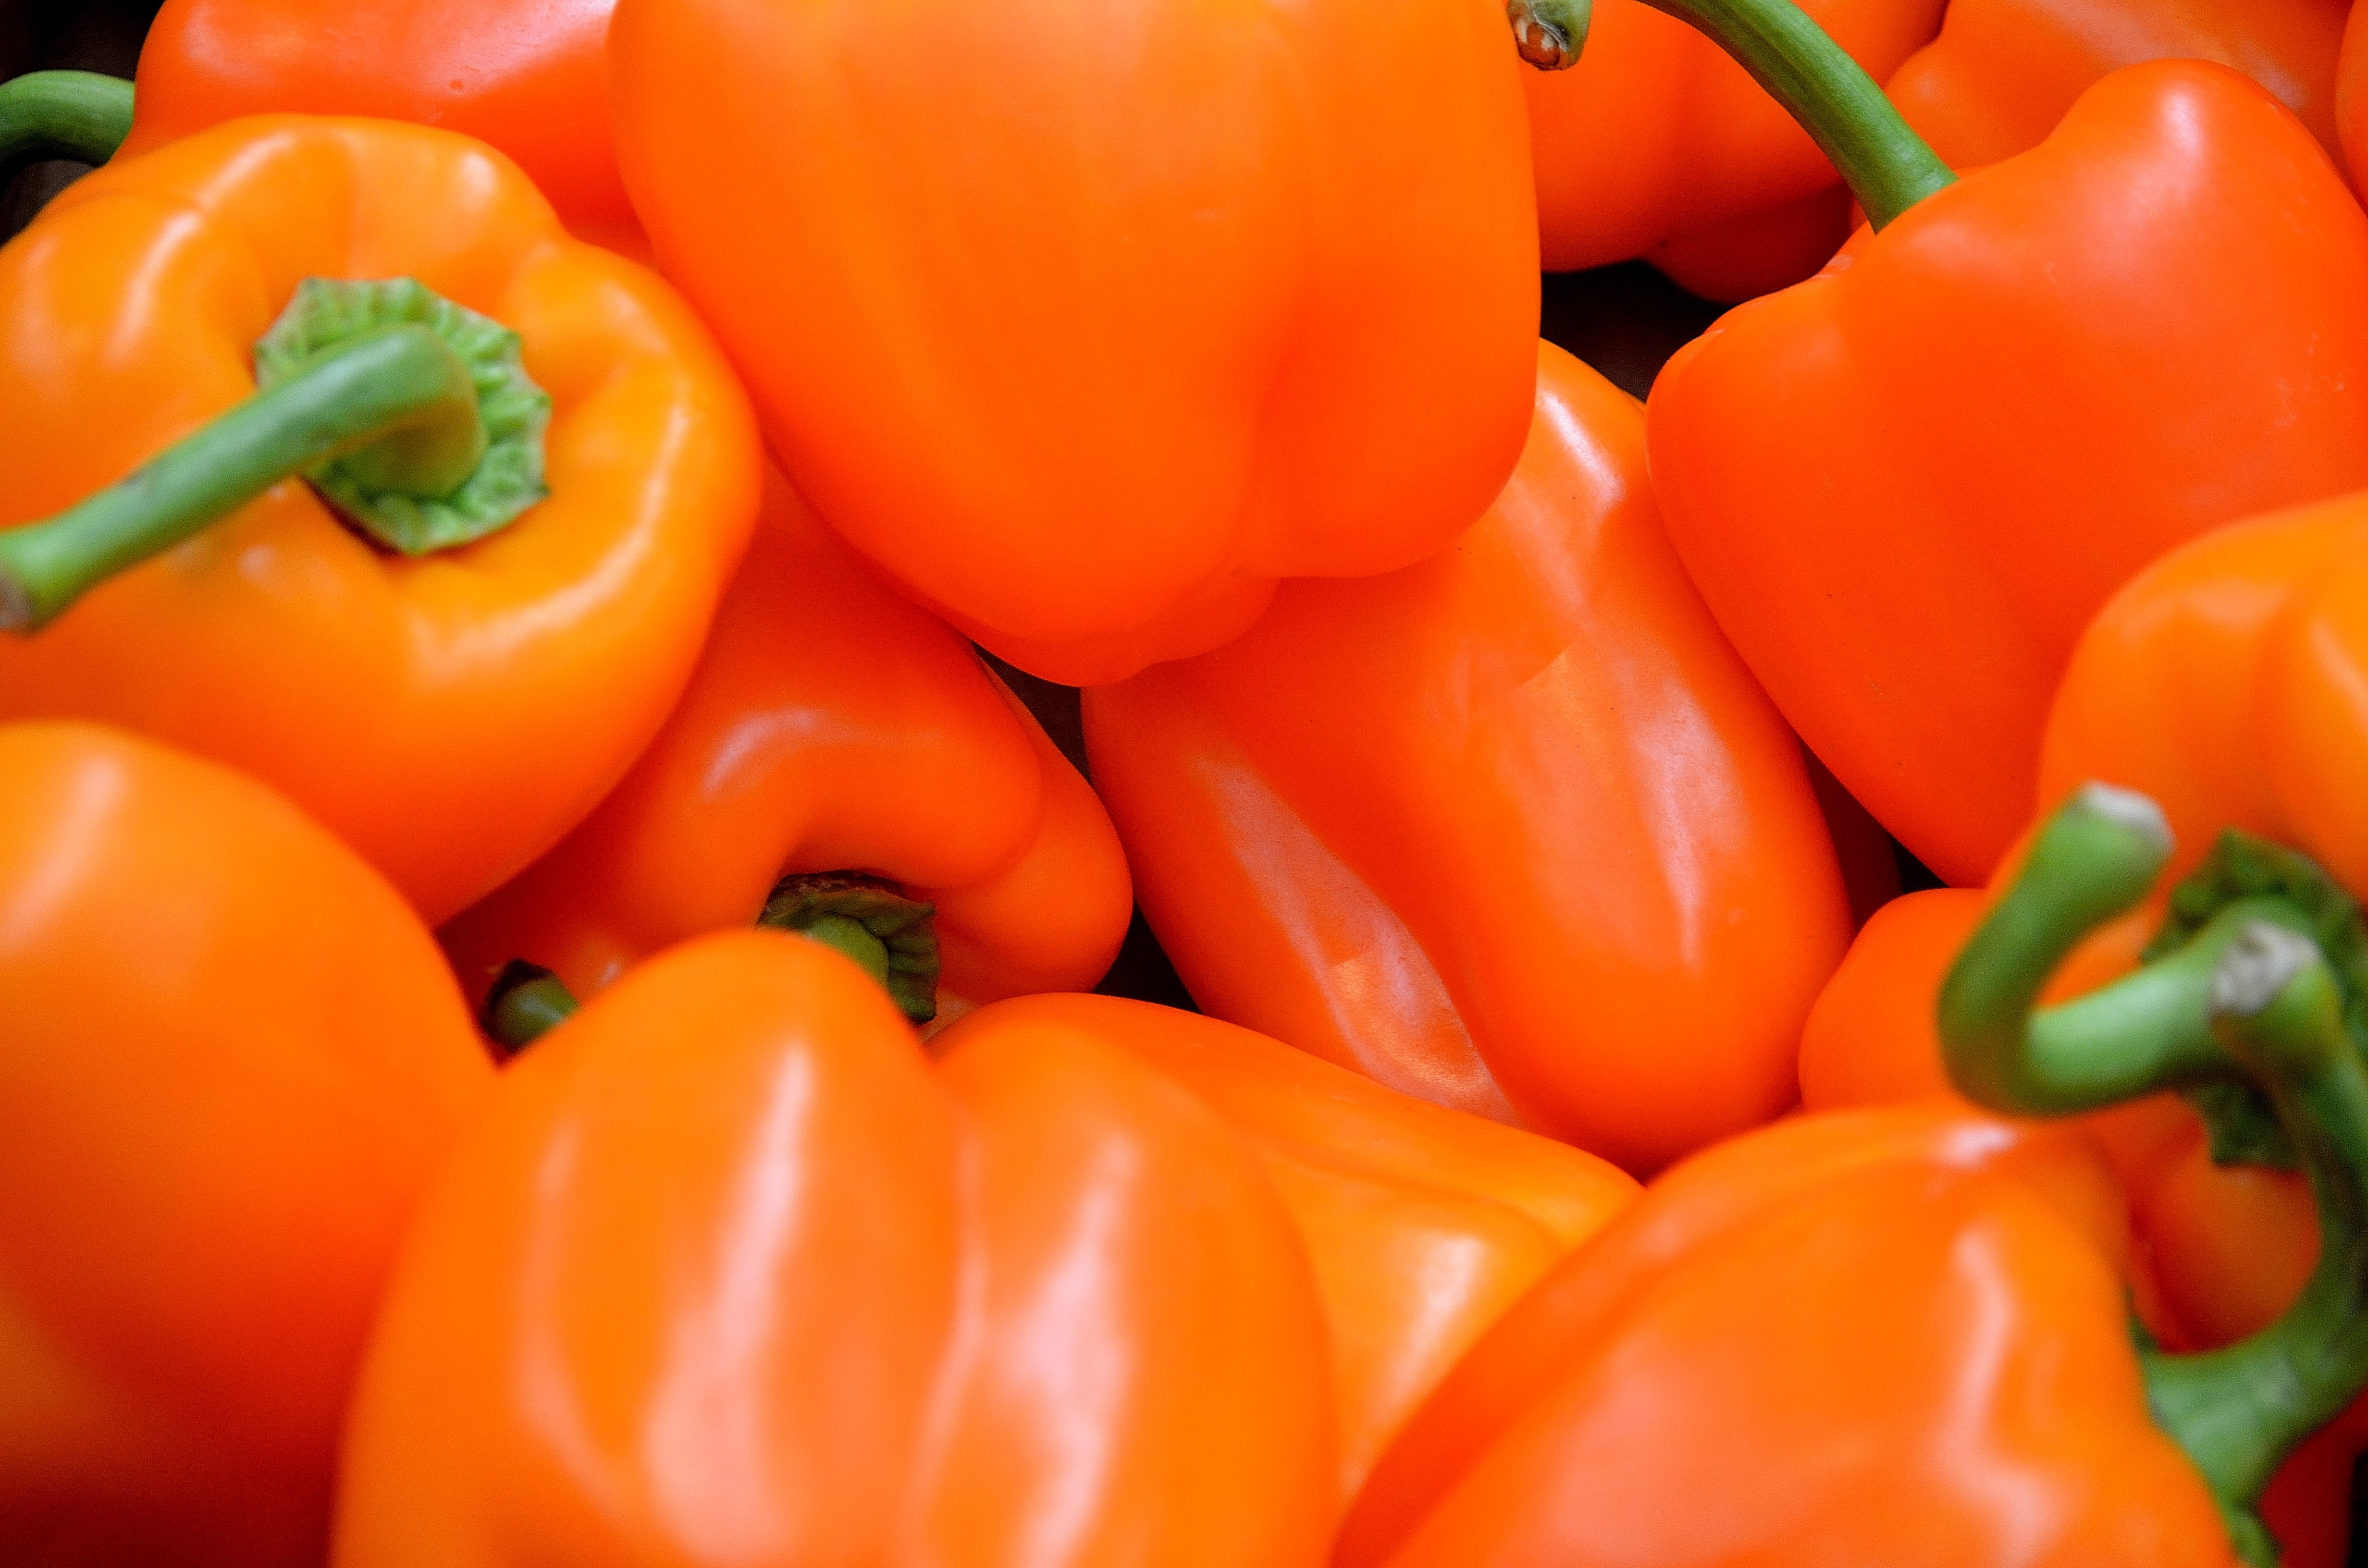
plant, fruit, orange, food, pepper, produce, vegetable, macro, background, vegetables, peppers, bell pepper, vitamins, paprika, flowering plant, attachment, chili pepper, yellow pepper, land plant, peperoncini, bell peppers and chili peppers, pimiento, italian sweet pepper, red bell pepper, habanero chili